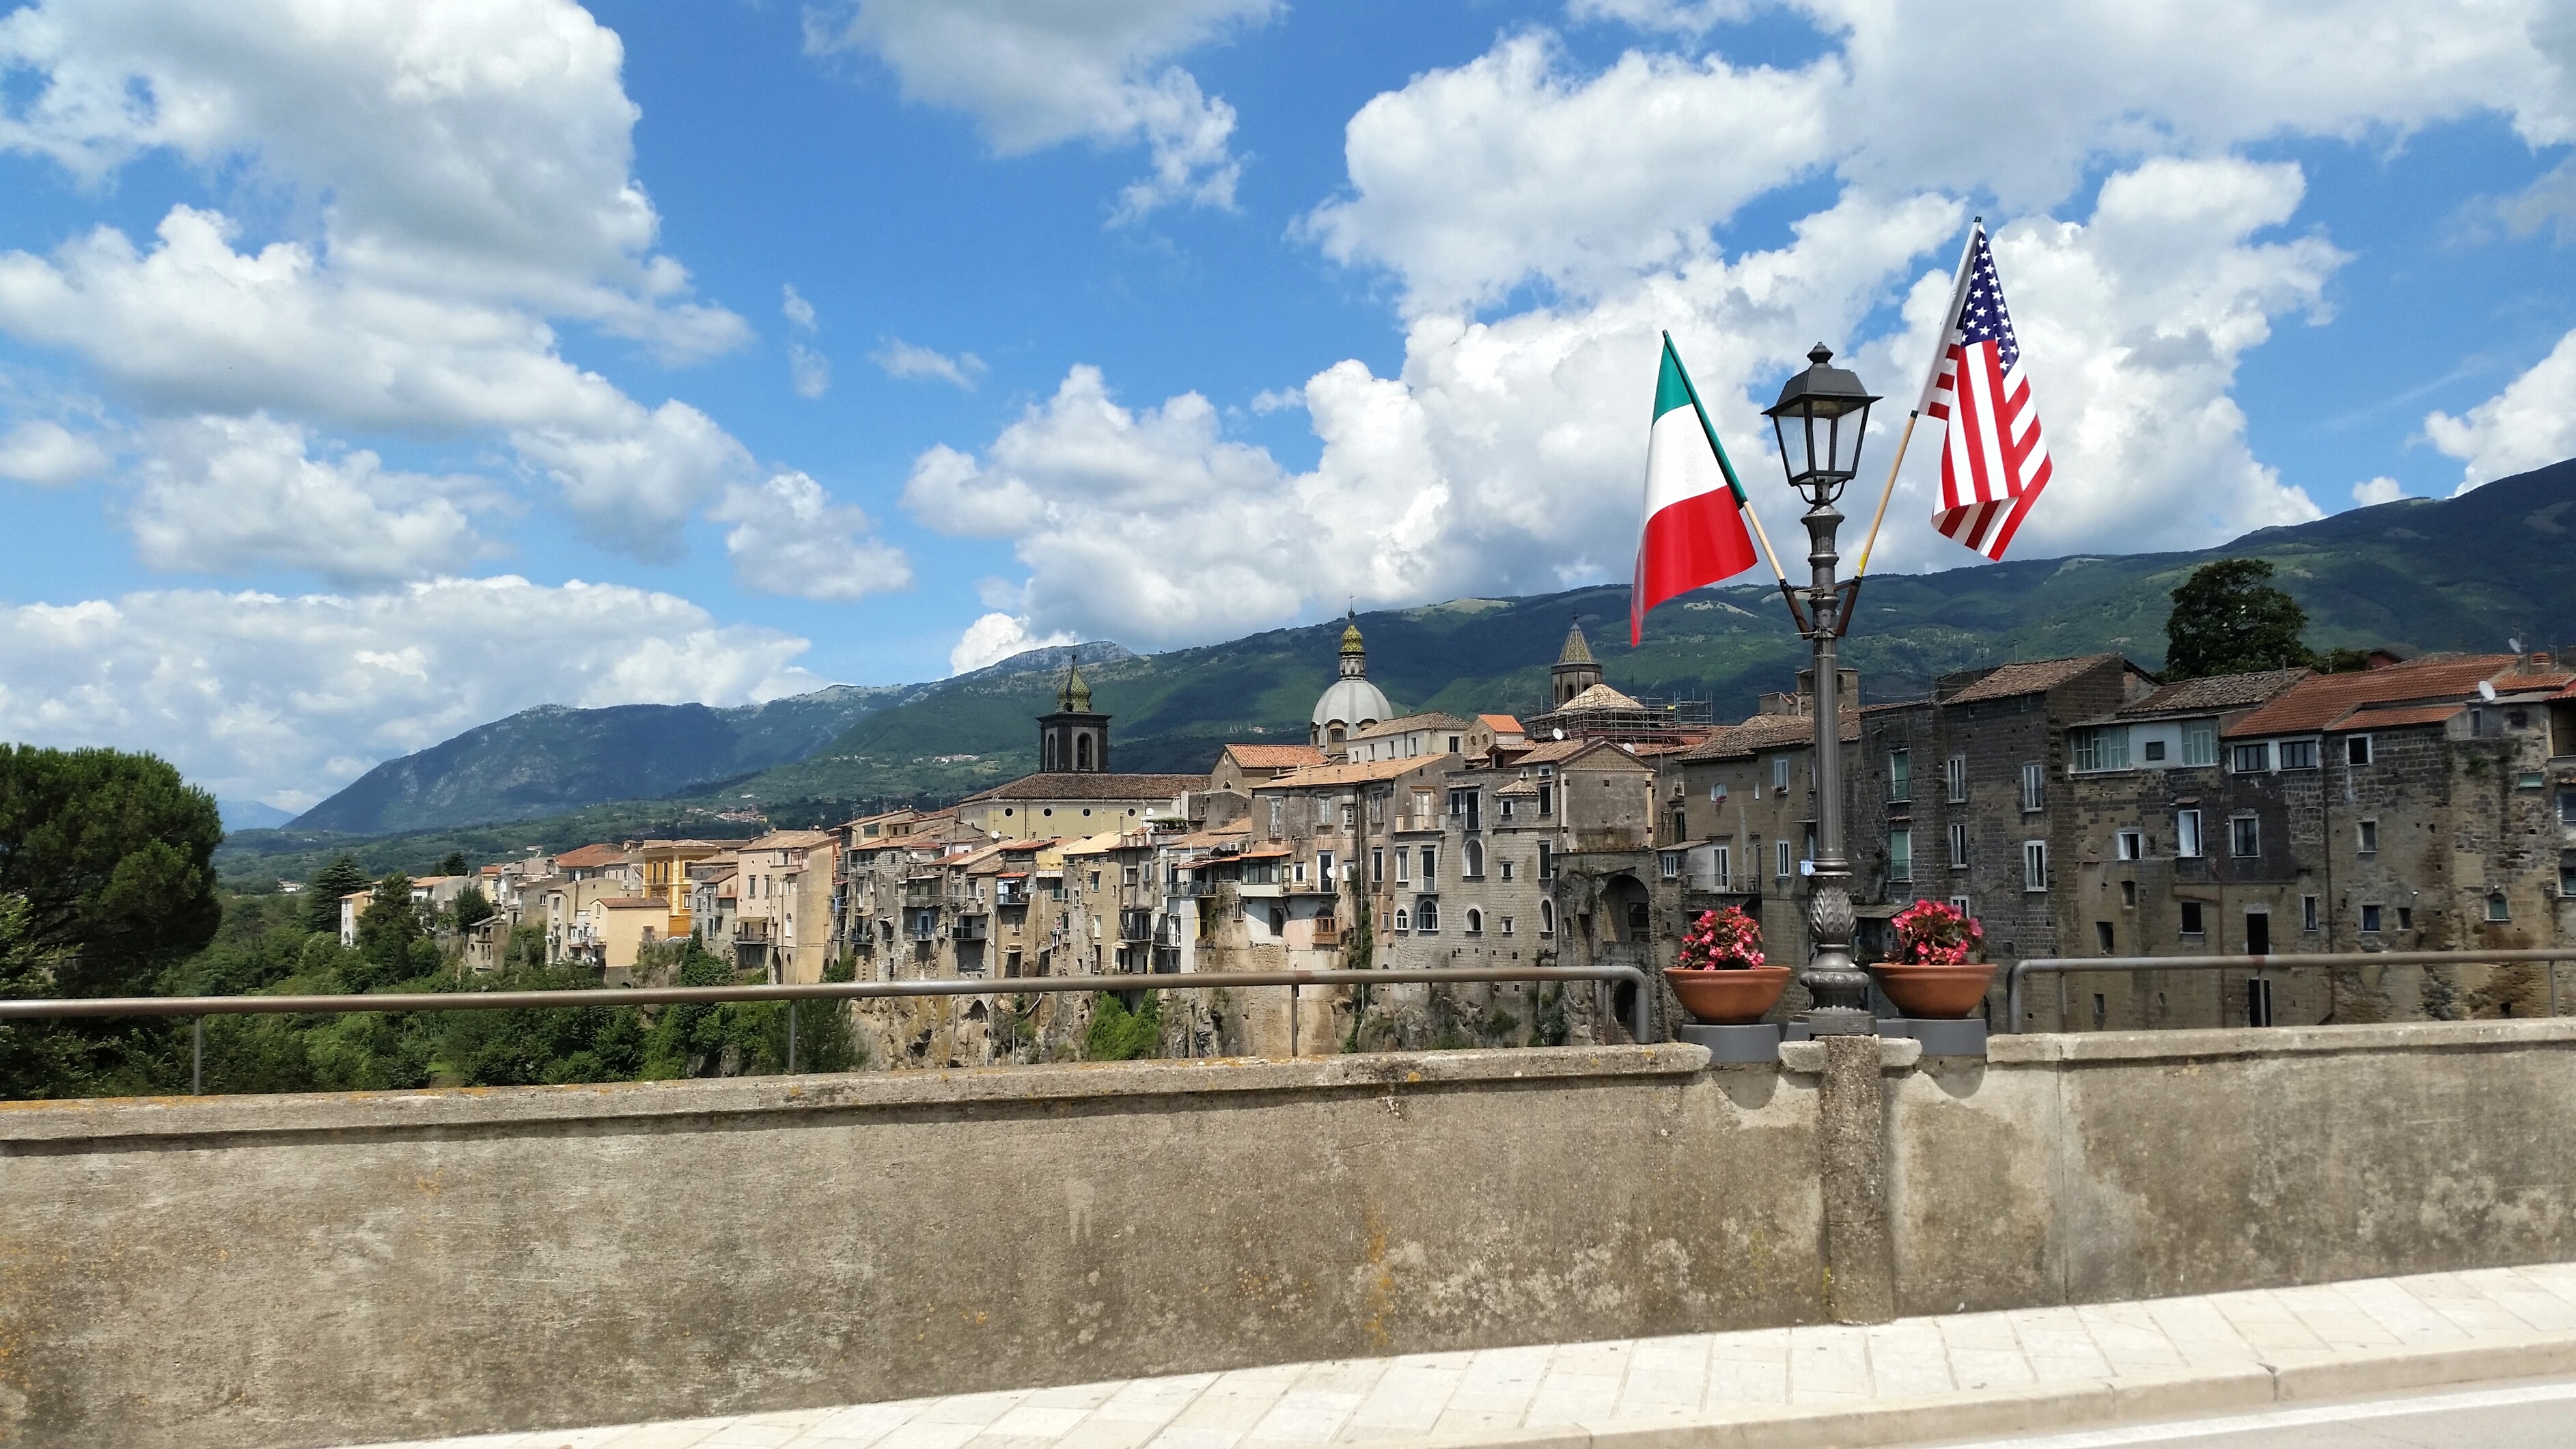
town, vacation, travel, transport, landmark, tourism, waterway